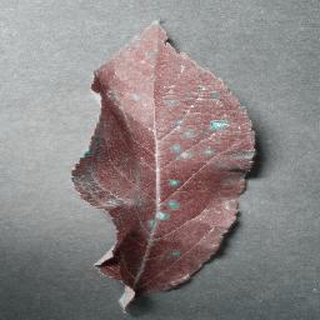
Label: apple_cedar_apple_rust